Vasil Adzhalarski

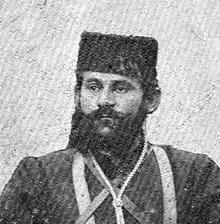
Image of Vasil Adzhalarski.

Vasil Stoyanov Staykov (December 24, 1880 – November 14, 1909) known as Vasil Adzhalarski, was a Macedonian Bulgarian revolutionary. He was a leader of revolutionary bands of the internal Macedonian-Adrianople Revolutionary Organization (IMARO) who were based in the regions of Skopje and Kumanovo.